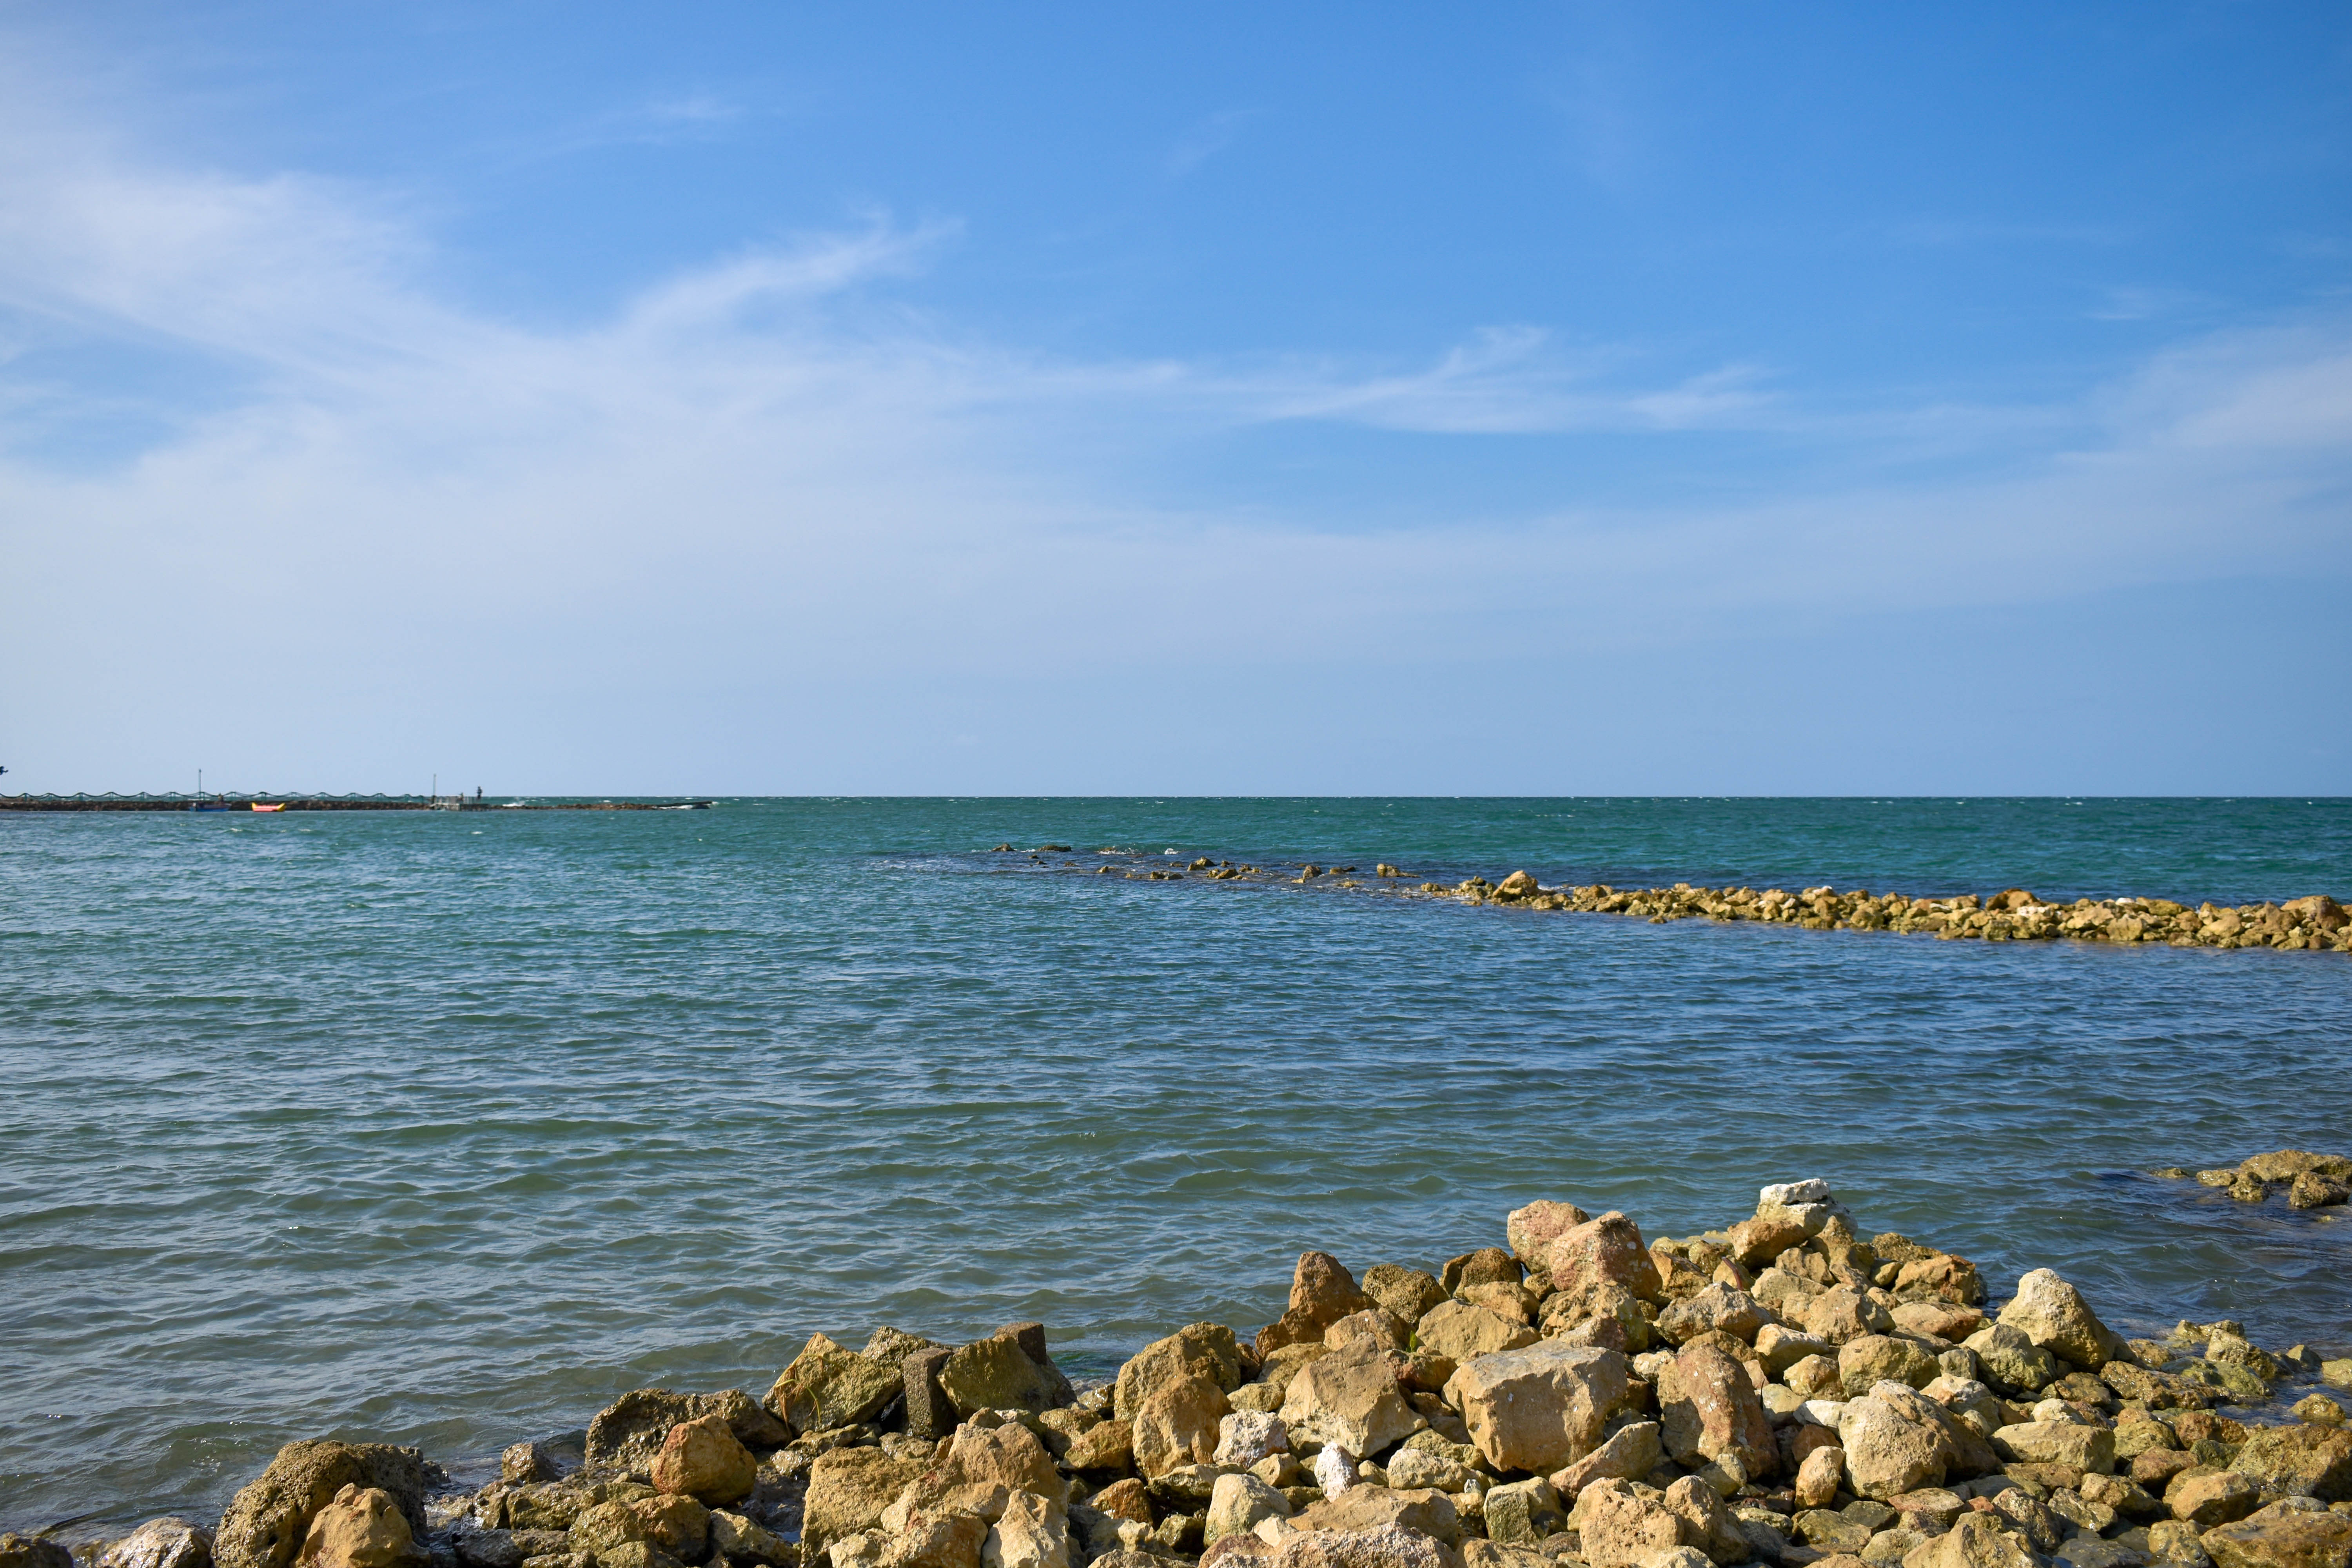
natural, cloud, water, sky, water resources, azure, natural landscape, coastal and oceanic landforms, horizon, bank, wind wave, cumulus, landscape, waterway, headland, calm, wind, tree, wave, island, beach, tropics, sand, wood, caribbean, sound, bay, lake, ocean, rock, cape, channel, inlet, reservoir, tourism, coast, promontory, skerry, tide, klippe